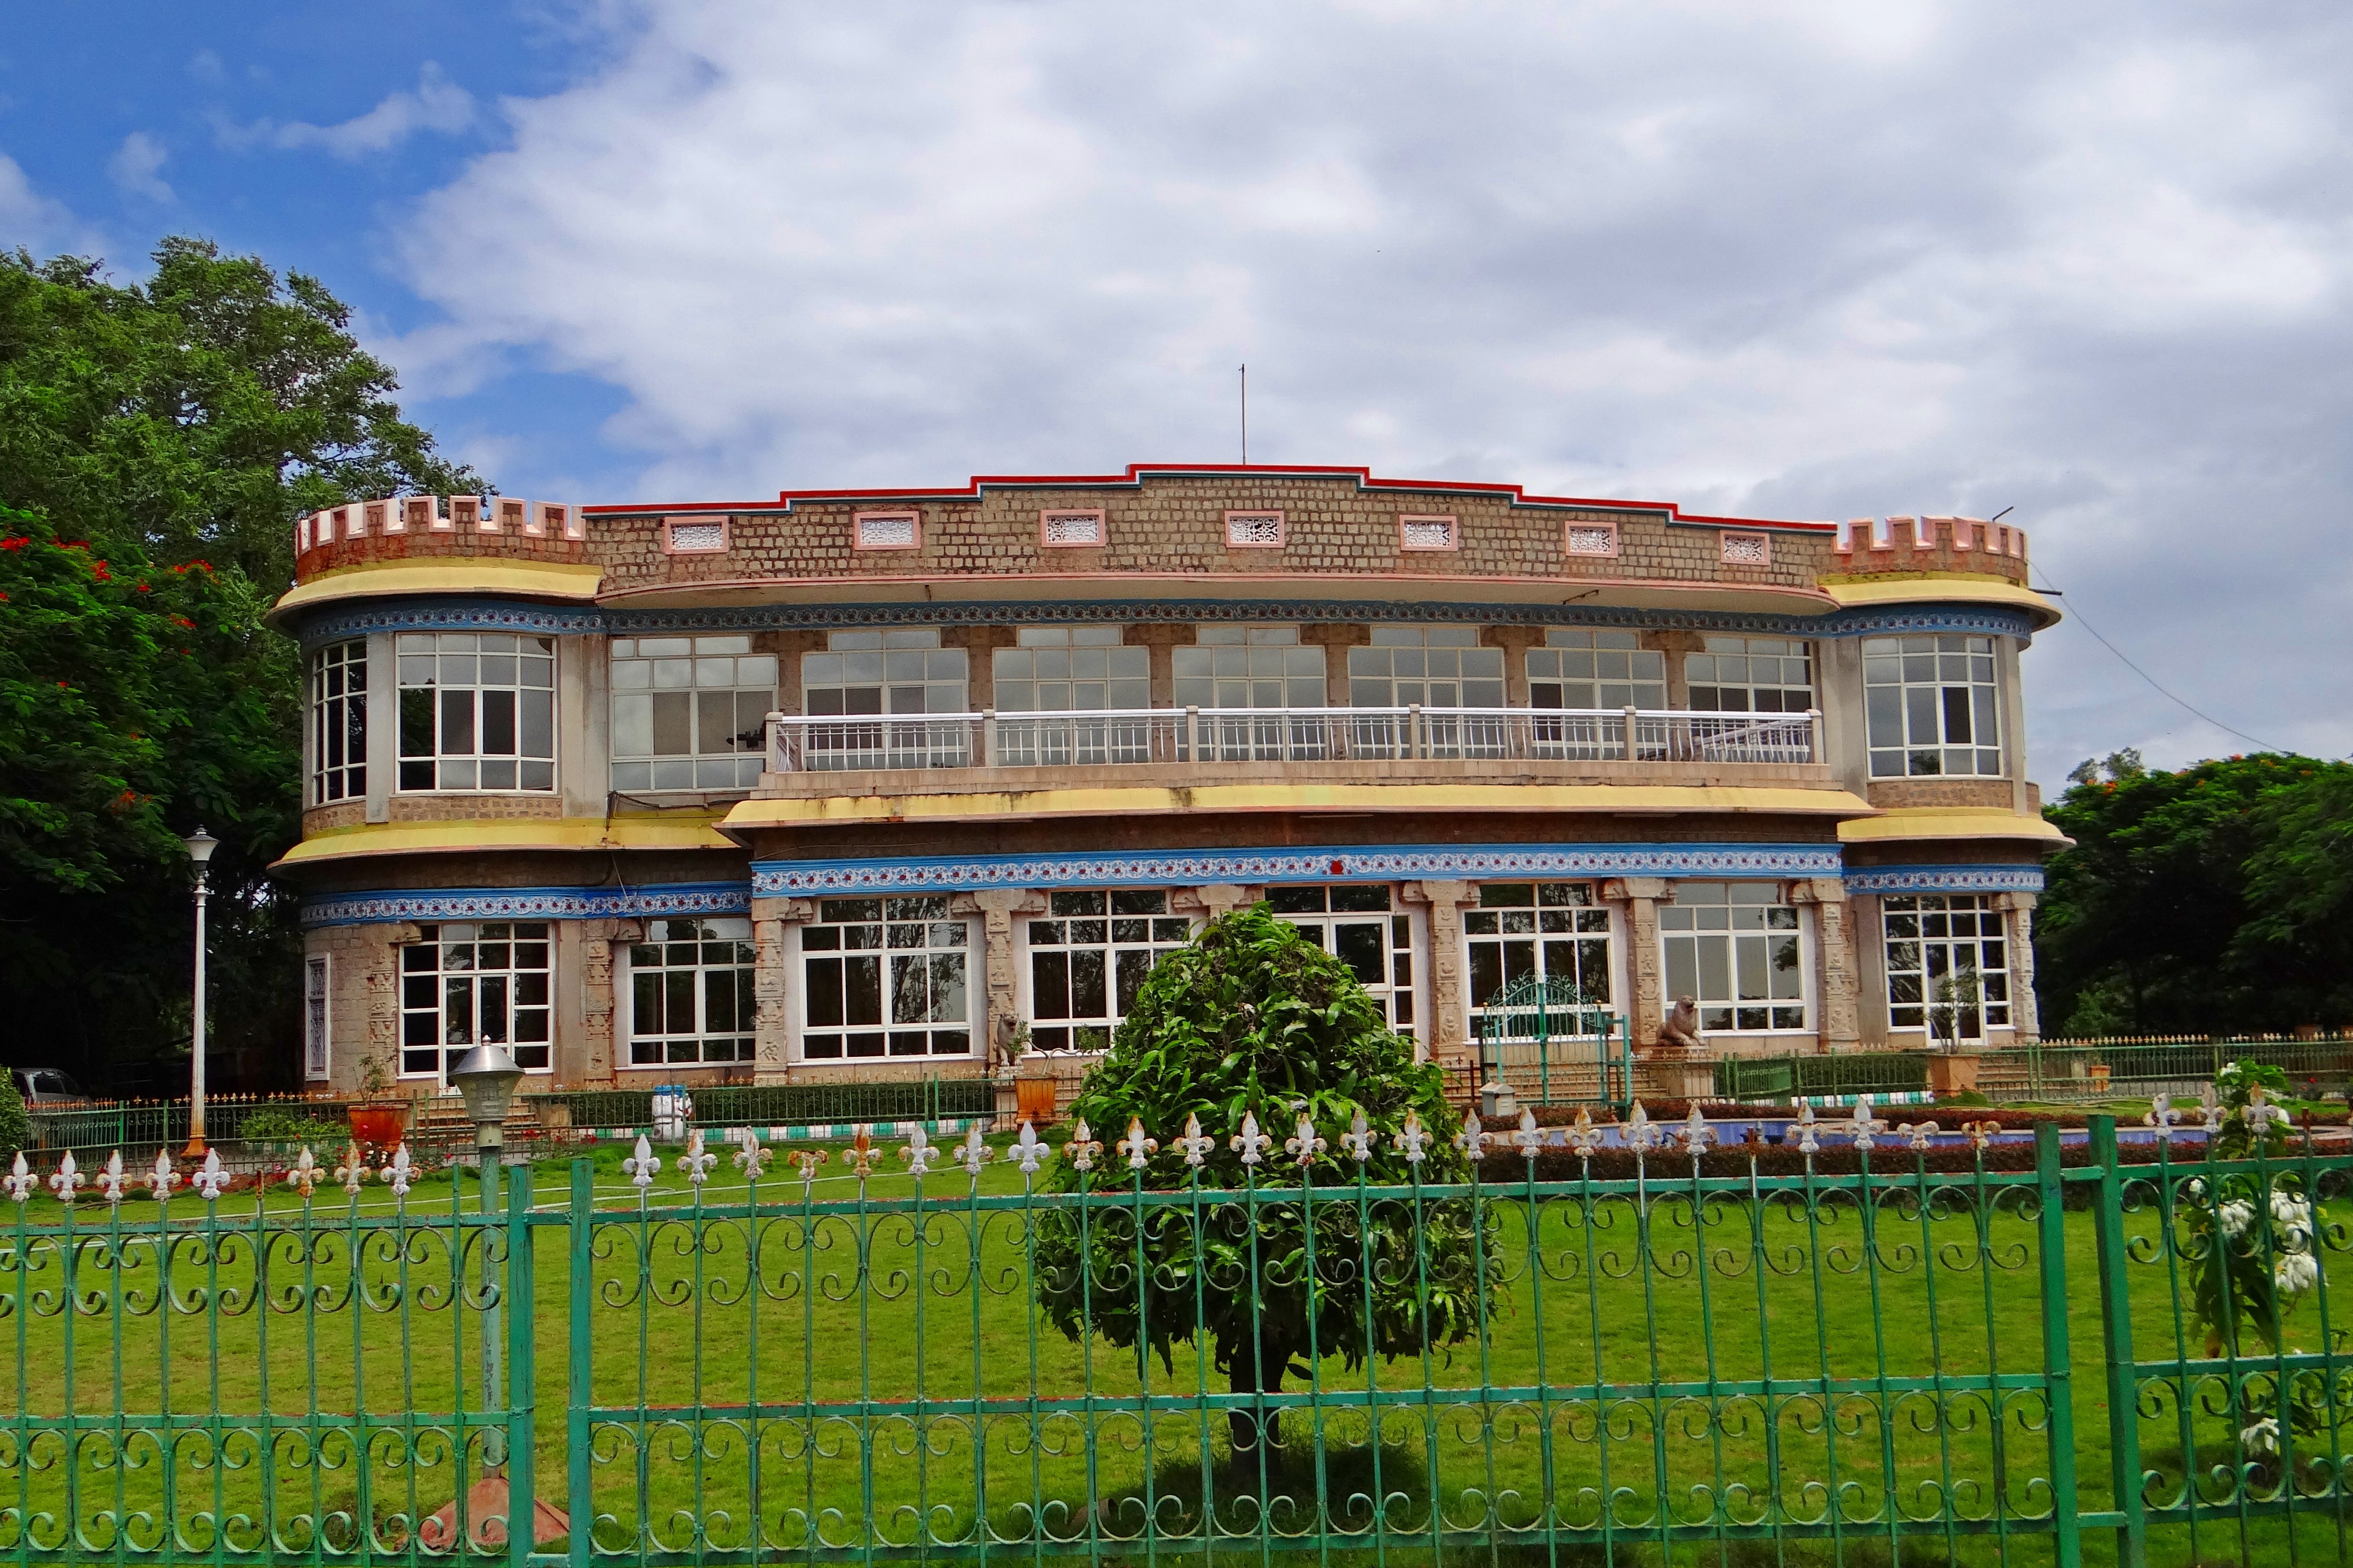
water, architecture, mansion, house, building, palace, old, travel, facade, tourism, india, estate, guest house, residential area, hospet, tungabhadra dam